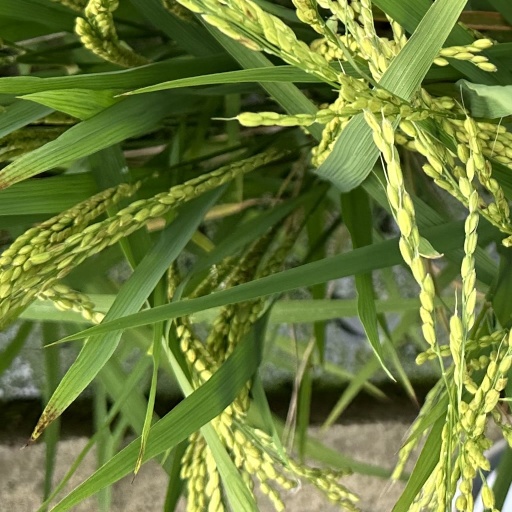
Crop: rice